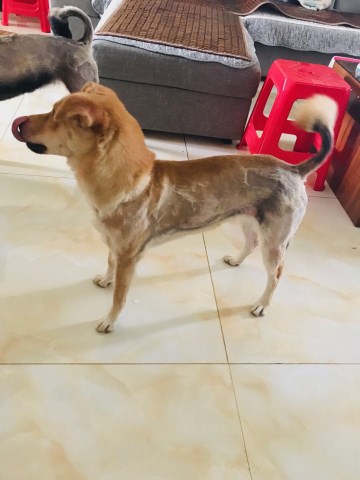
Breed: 1043-n000001-Shiba_Dog